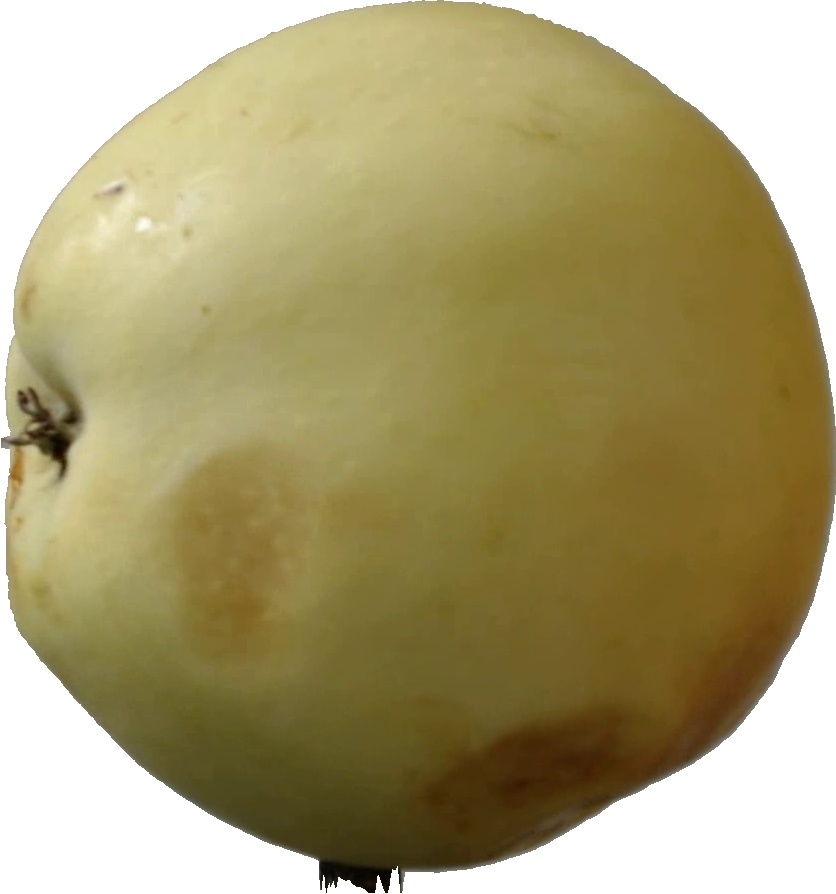
Label: apple_hit_1